VMA-223

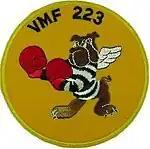
VMF-223 logo during World War II

Marine Fighter Squadron 223 (VMF-223) was commissioned on 1 May 1942 at Marine Corps Air Station Ewa, Oahu, Hawaii. The "Bulldogs" first operational aircraft was the Brewster F2A Buffalo. They left Hawaii for combat equipped with the Grumman F4F Wildcat. VMF-223 became the first fighter squadron committed to combat during the Battle of Guadalcanal when they landed at Henderson Field on 20 August 1942. Upon arriving, the squadron became part of the Cactus Air Force and for the next two months slugged it out with Japanese pilots, based out of Rabaul, for control of the skies over Guadalcanal. VMF-223 departed the island on 13 October 1942 having accounted for 83 enemy aircraft shot down including that of Japanese ace Junichi Sasai. The two leading aces in the squadron were the commanding officer, Major John L. Smith, with nineteen confirmed shoot downs and Marion E. Carl who was credited with sixteen. Smith was to be awarded the Medal of Honor for heroism and Captain Carl would earn the first of his two Navy Crosses for these actions. These victories would come at the cost of six pilots killed and six wounded, and only eight Wildcats still operational.